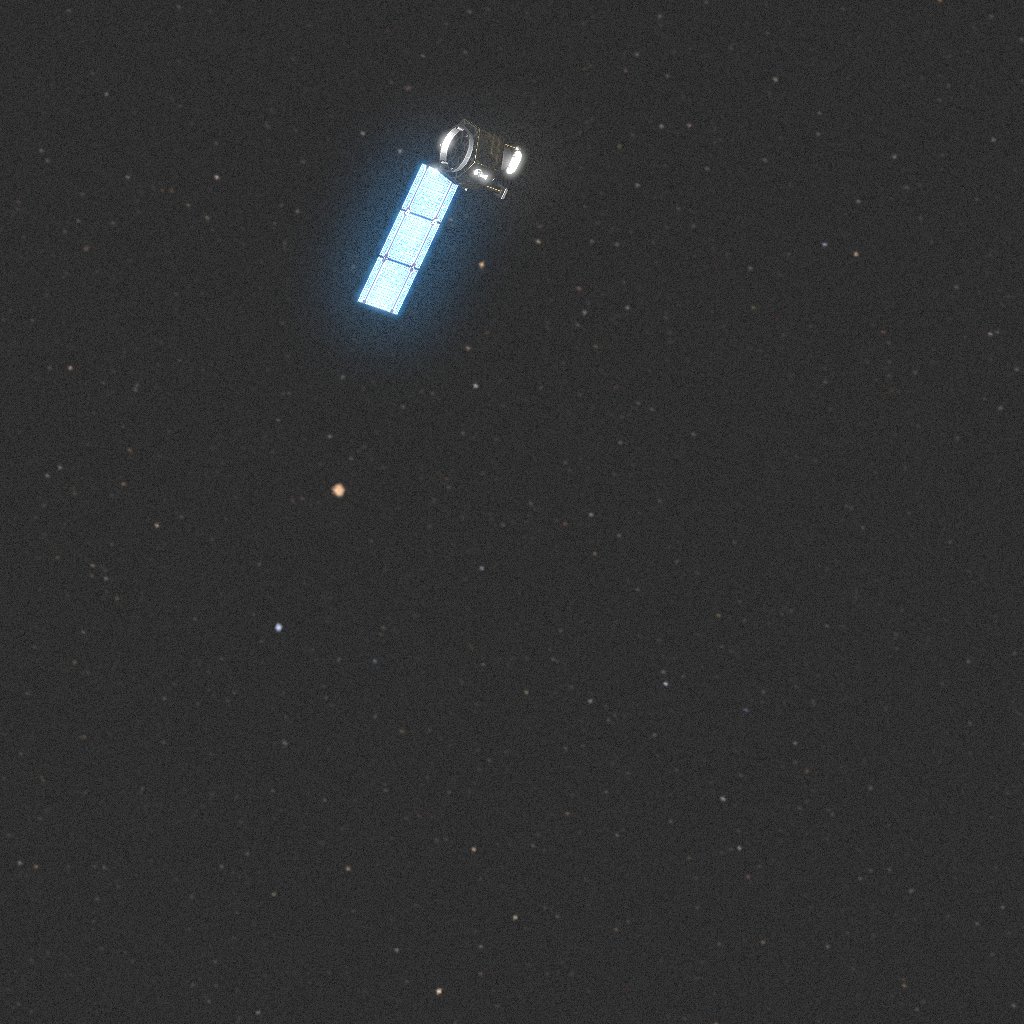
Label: earth_observation_sat_1